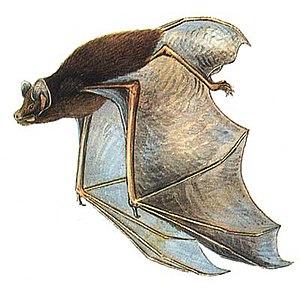
Chalinolobus gouldii est une espèce chauves-souris de la famille des Vespertilionidae.
Chalinolobus est un genre de chauves-souris.